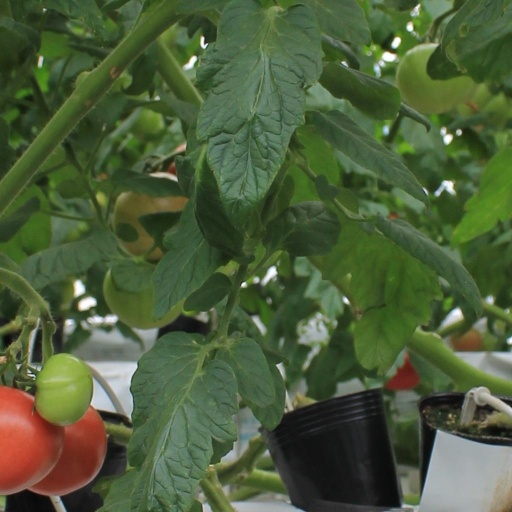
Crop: tomato